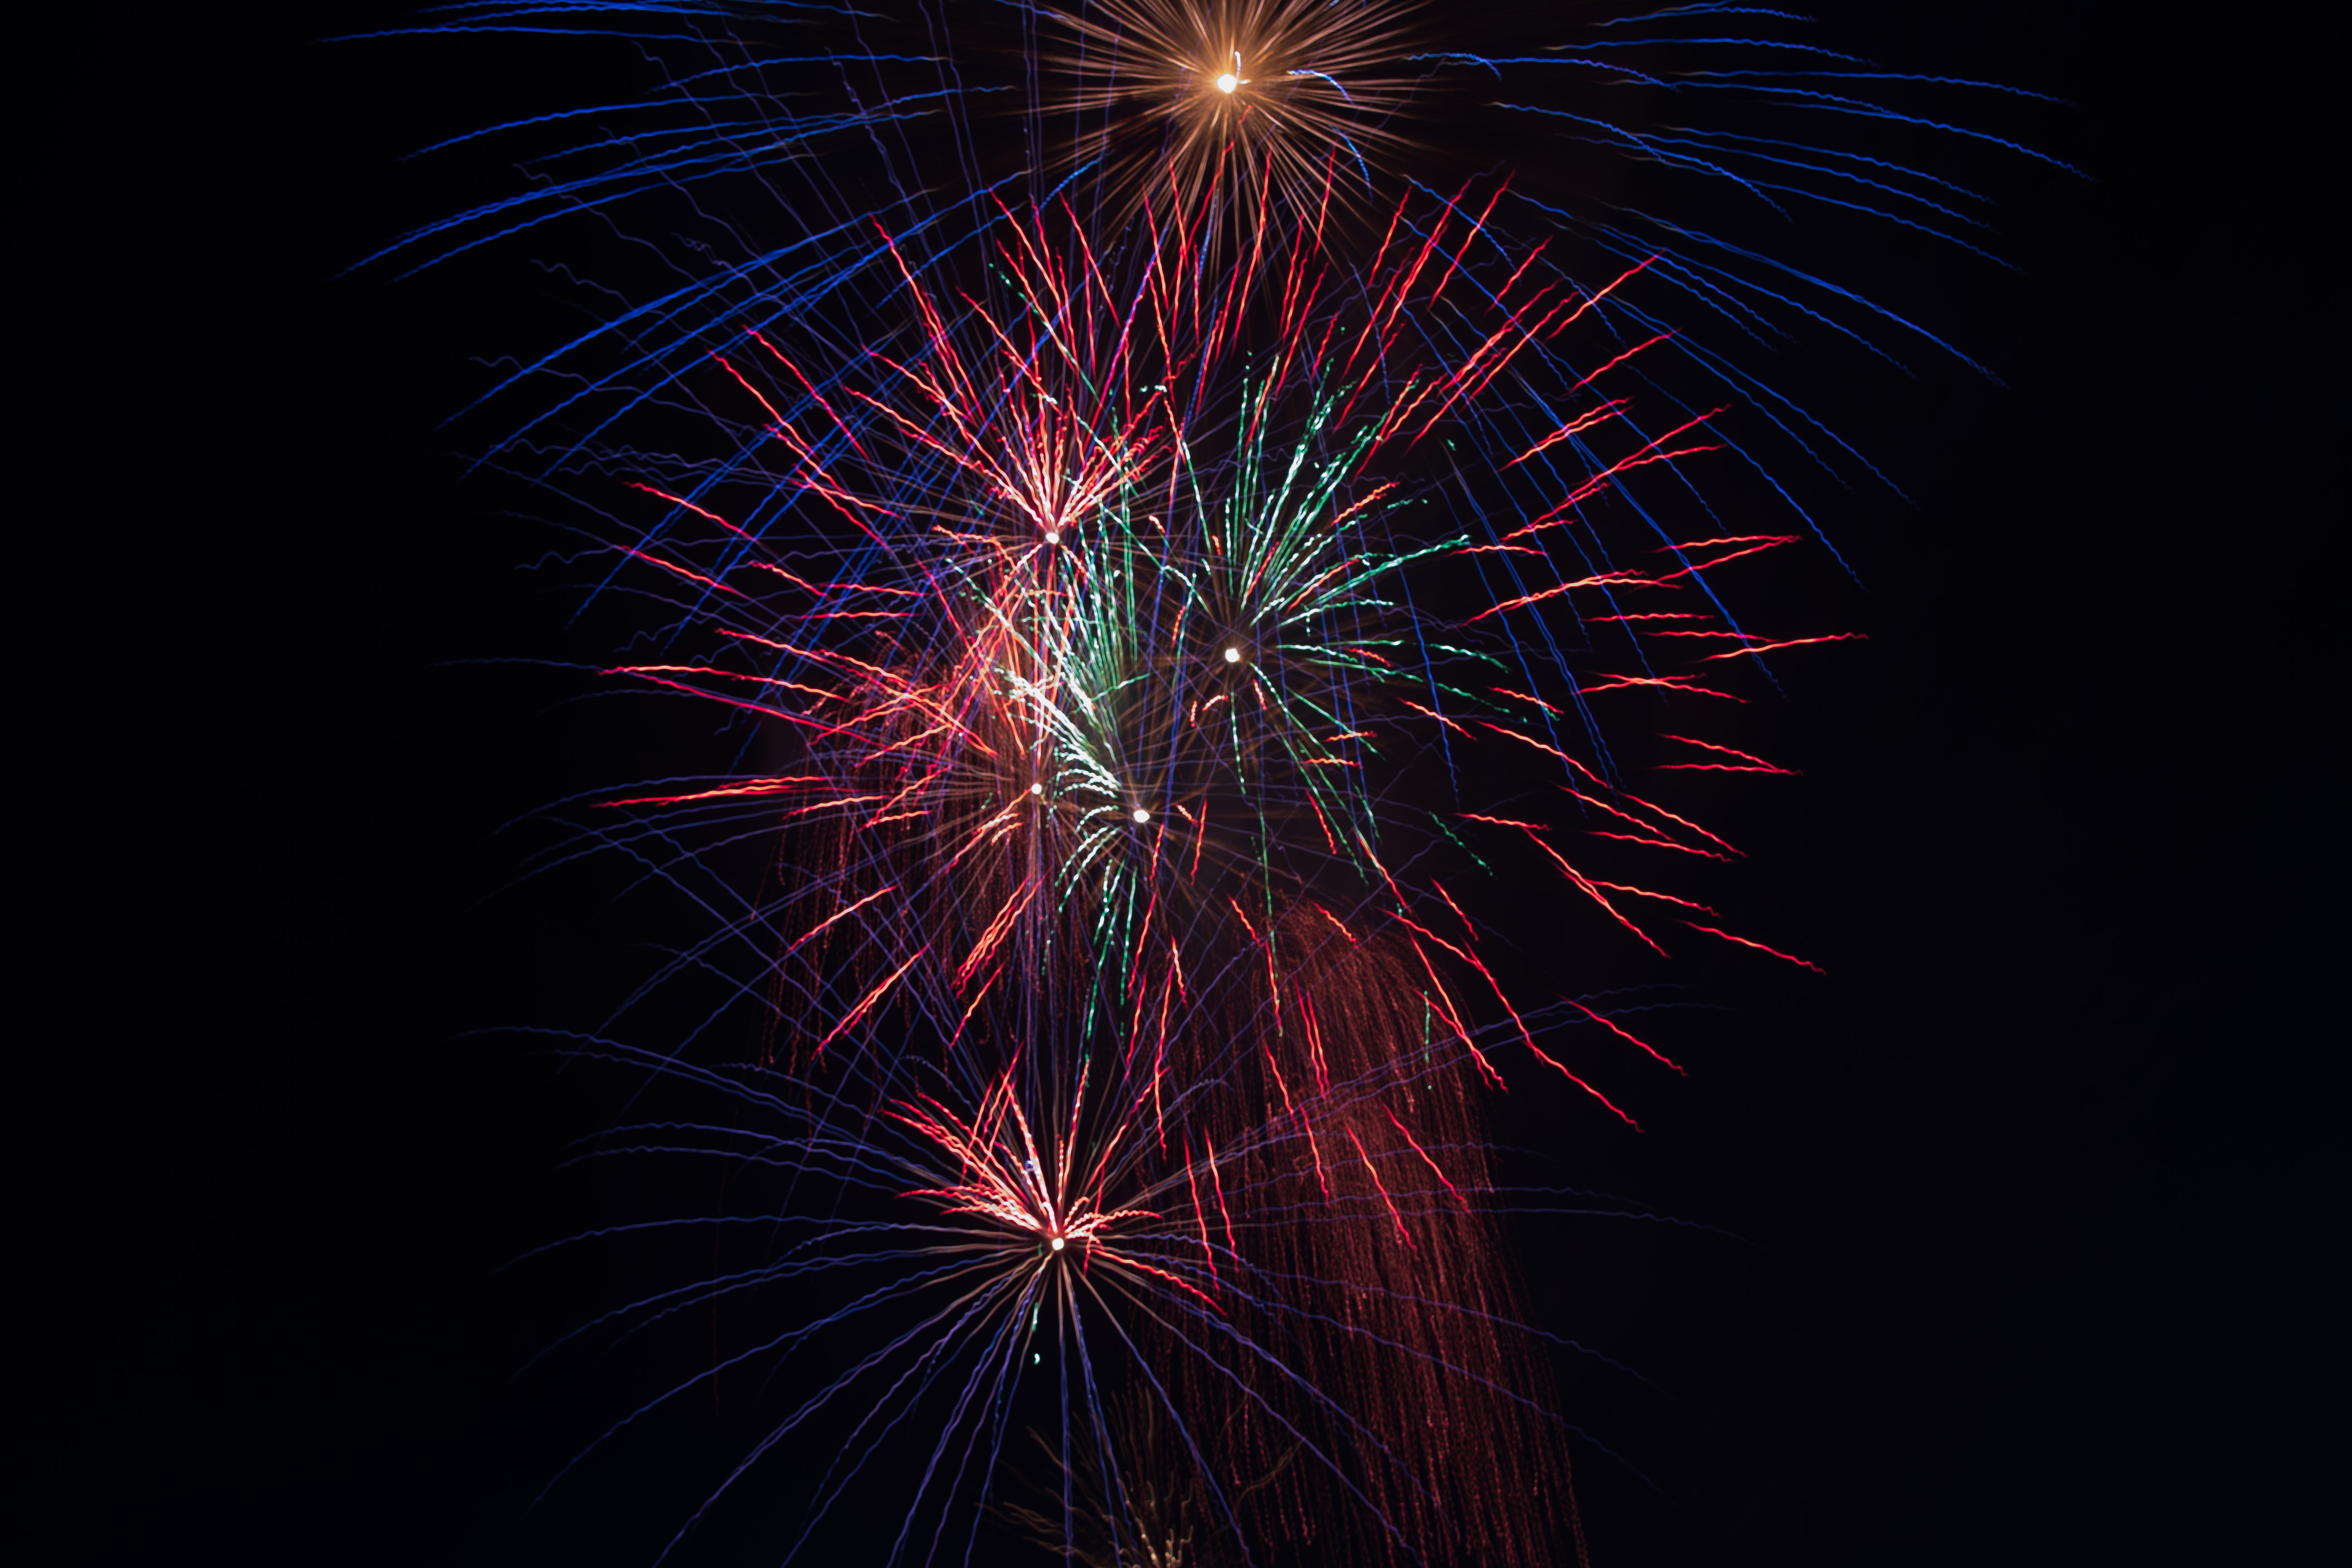
night, recreation, show, fireworks, illustration, event, outdoor recreation